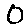
Label: 0